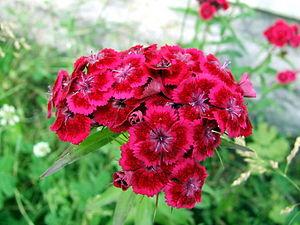
Cette liste de Tracheophyta de Bosnie-Herzégovine, ainsi que d’espèces introduites est un aperçu incomplet d’espèces de mousses, de fougères, de gymnospermes et d’angiospermes citées dans la littérature disponible en langues bosniaque, croate, serbe et serbo-croate. Cet aperçu n’inclue pas des espèces cultivées ni celles occasionnellement introduites.